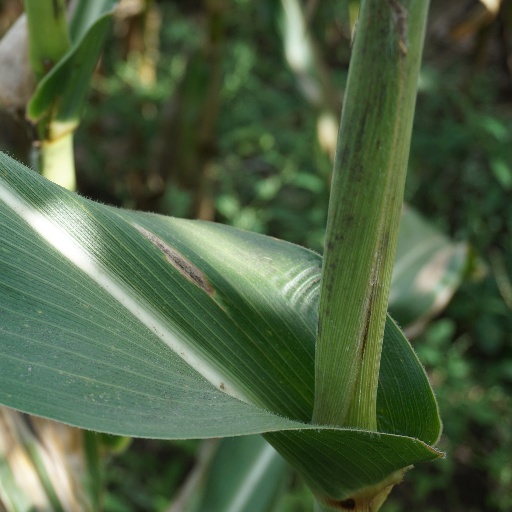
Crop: maize; corn